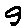
Label: 9